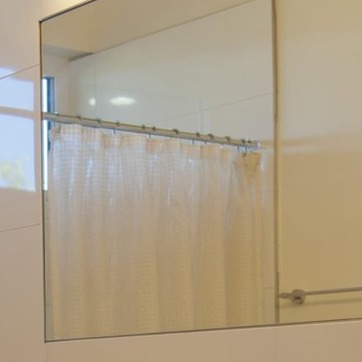
Material: mirror